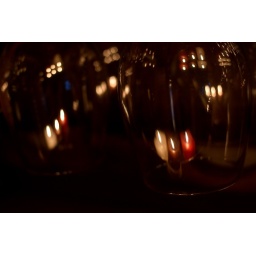
Reflections in wine glasses, of the candles that lit my home all day.